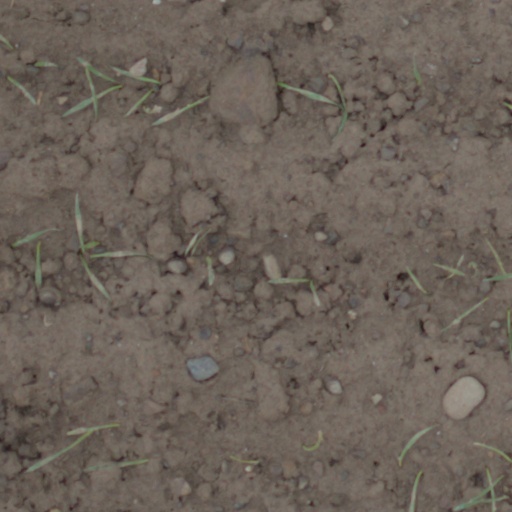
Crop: wheat